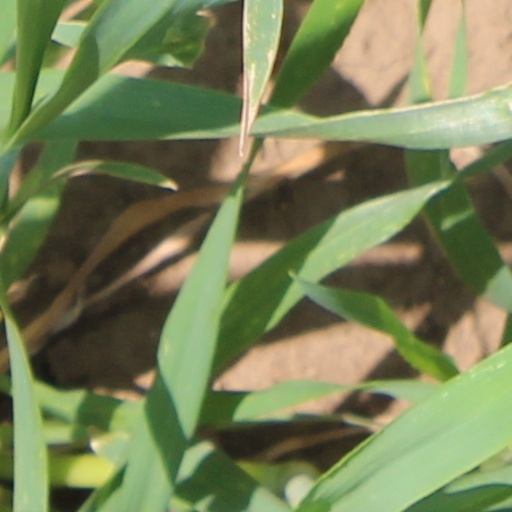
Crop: wheat